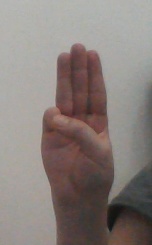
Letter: thaa